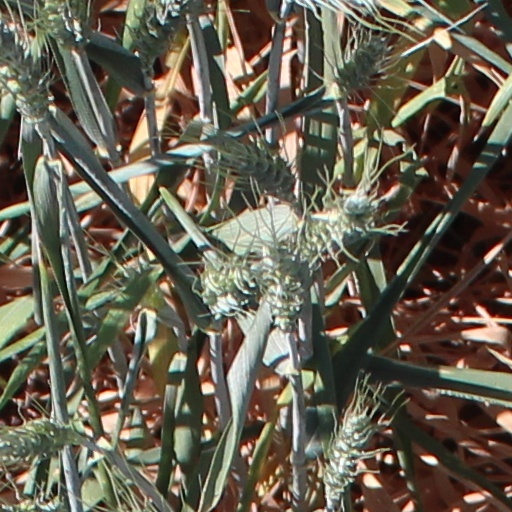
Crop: wheat